Sagipa

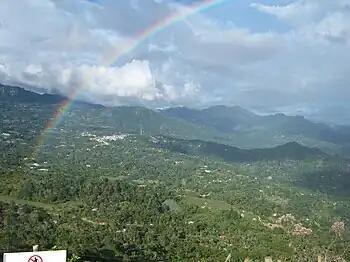
Sagipa played a crucial role in the Battle of Tocarema

Before the arrival of the Spanish conquistadors in the central highlands of present-day Colombia, the area was populated by the Muisca, ruled by the "psihipqua"; southern part, capital Muyquytá and "hoa"; northern part, capital Hunza.